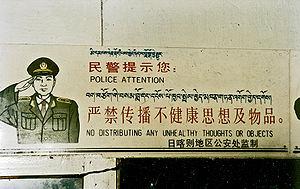
La République populaire de Chine mise sur le tourisme pour développer la Région autonome du Tibet, l'une des subdivisions administratives les plus pauvres de la Chine.
L'histoire du Tibet depuis 1950 a été marquée par l'intervention militaire de l’armée populaire de libération en 1950-51.
Cet article présente sommairement divers aspects de la culture de la Région autonome du Tibet fondée en 1965.